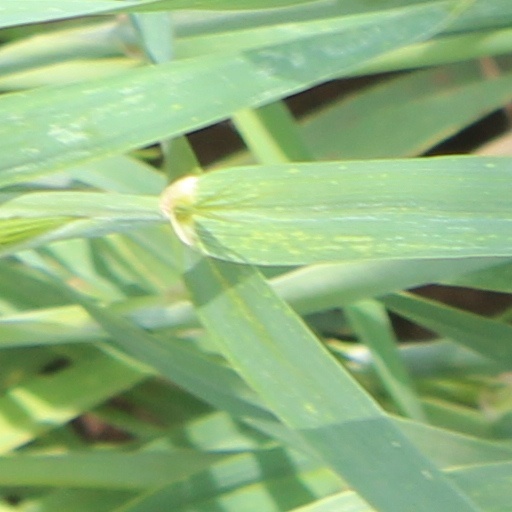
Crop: wheat